Haochen Zhang

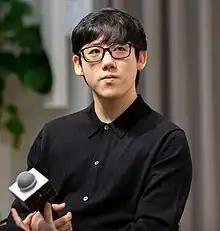
Zhang at a press conference in Shanghai in 2021

Zhang Haochen (born June 3, 1990) is a Chinese pianist. He was a Gold Medalist of the 13th Van Cliburn International Piano Competition in 2009, becoming one of the youngest winners in the history of the competition. Zhang received an Avery Fisher Career Grant in 2017.